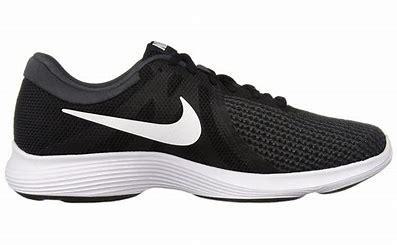
Brand: Nike
Model: Revolution 4